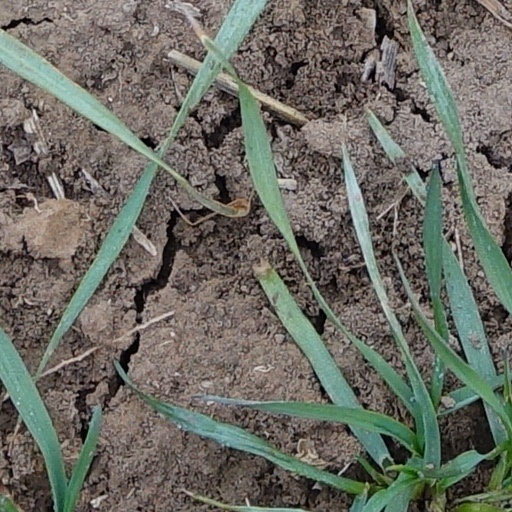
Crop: wheat